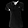
Label: T - shirt / top